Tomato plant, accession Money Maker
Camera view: horizontal (90 deg, fisheye); turntable rotation: 0 degrees
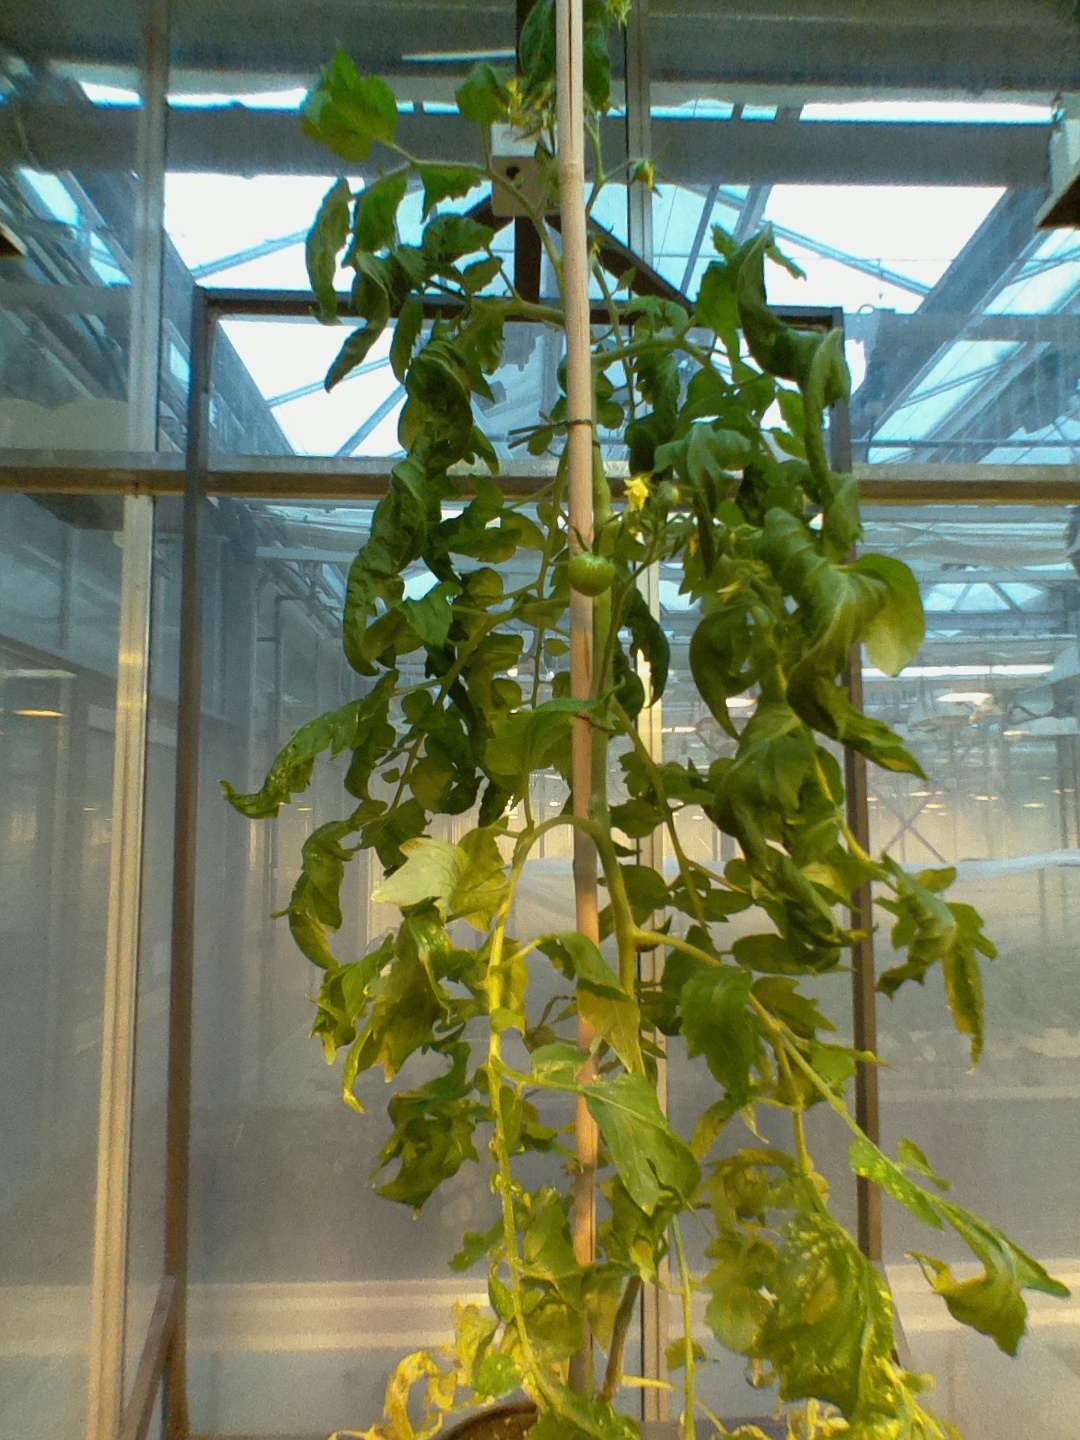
BBCH growth stage 72: 20%-30% of final fruit size